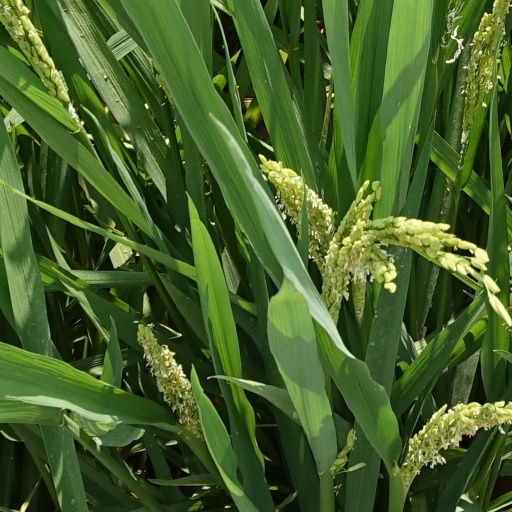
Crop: rice